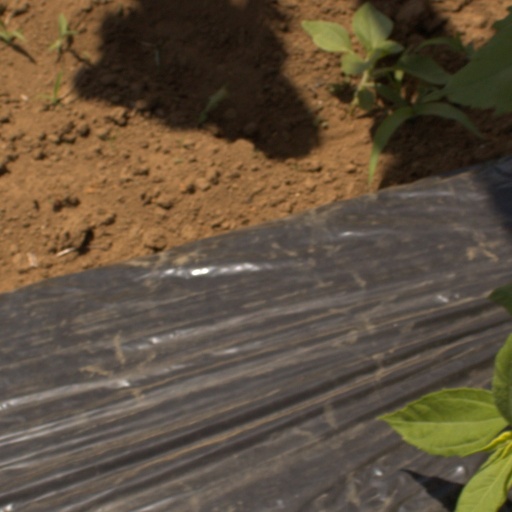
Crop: Jerusalem artichoke